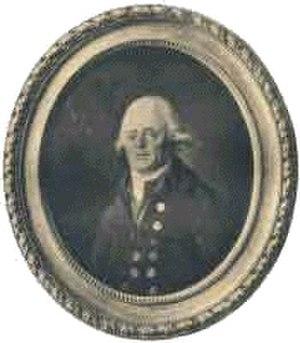
Portrait de Georges Jacob (1739-1814), par Simon Julien, HST, 1793
Georges Jacob, reçu maître en 1765, est le plus célèbre et aussi le plus prolifique des menuisiers en sièges du XVIIIᵉ français. Il est le fondateur d'une dynastie ; deux de ses trois fils, Georges II Jacob et François-Honoré-Georges Jacob-Desmalter, seront menuisiers et ébénistes, puis son petit-fils Alphonse Jacob-Desmalter prolongera la renommée du nom de Jacob jusqu'au règne de Louis Philippe.